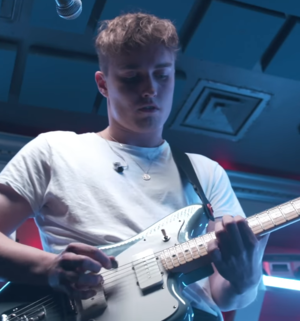
Samuel Thomas Fender, dit Sam Fender, né le 25 avril 1994 à North Shields, est un auteur-compositeur-interprète et musicien britannique.